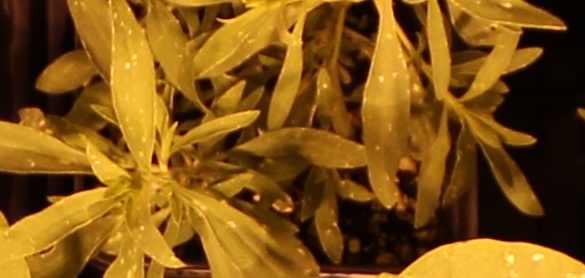
Label: Kochia